Tulkarm

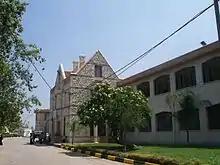
An-Najah National University (Tulkarm branch)

Palestinian Technical University - Kadoorie which is the sole governmental university in Palestine, was established as an agricultural college in Tulkarem during the British Mandate by an endowment from the Iraqi-born Jewish philanthropist J.S. Kadoorie in 1930 and then became a university in 2007. Other institutions of higher learning include Al-Quds Open University and two campuses of An-Najah National University.